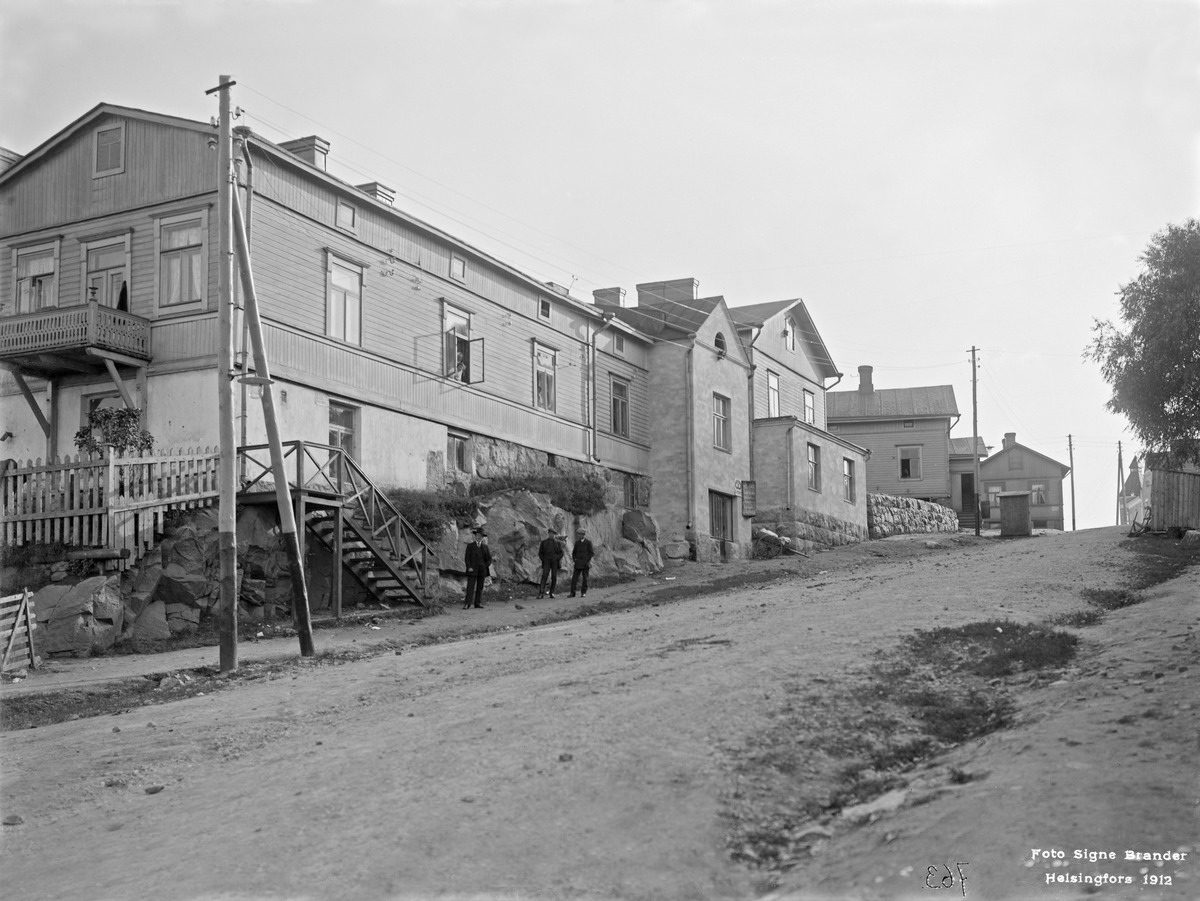
Harjukatu 5b, 5a
sisällön kuvaus: Harjukatu 5b, 5a. Taustalla Vaasankatu 6. mustavalkoinen
Kuvaaja: Brander, Signe, valokuvaaja
Ajankohta: kuvausaika 1912
Paikka: Suomi, Uusimaa, Helsinki, Harju Helsinki, Harjukatu 5.  Vaasankatu 6
Aiheet: puurakennukset, liikehuoneistot